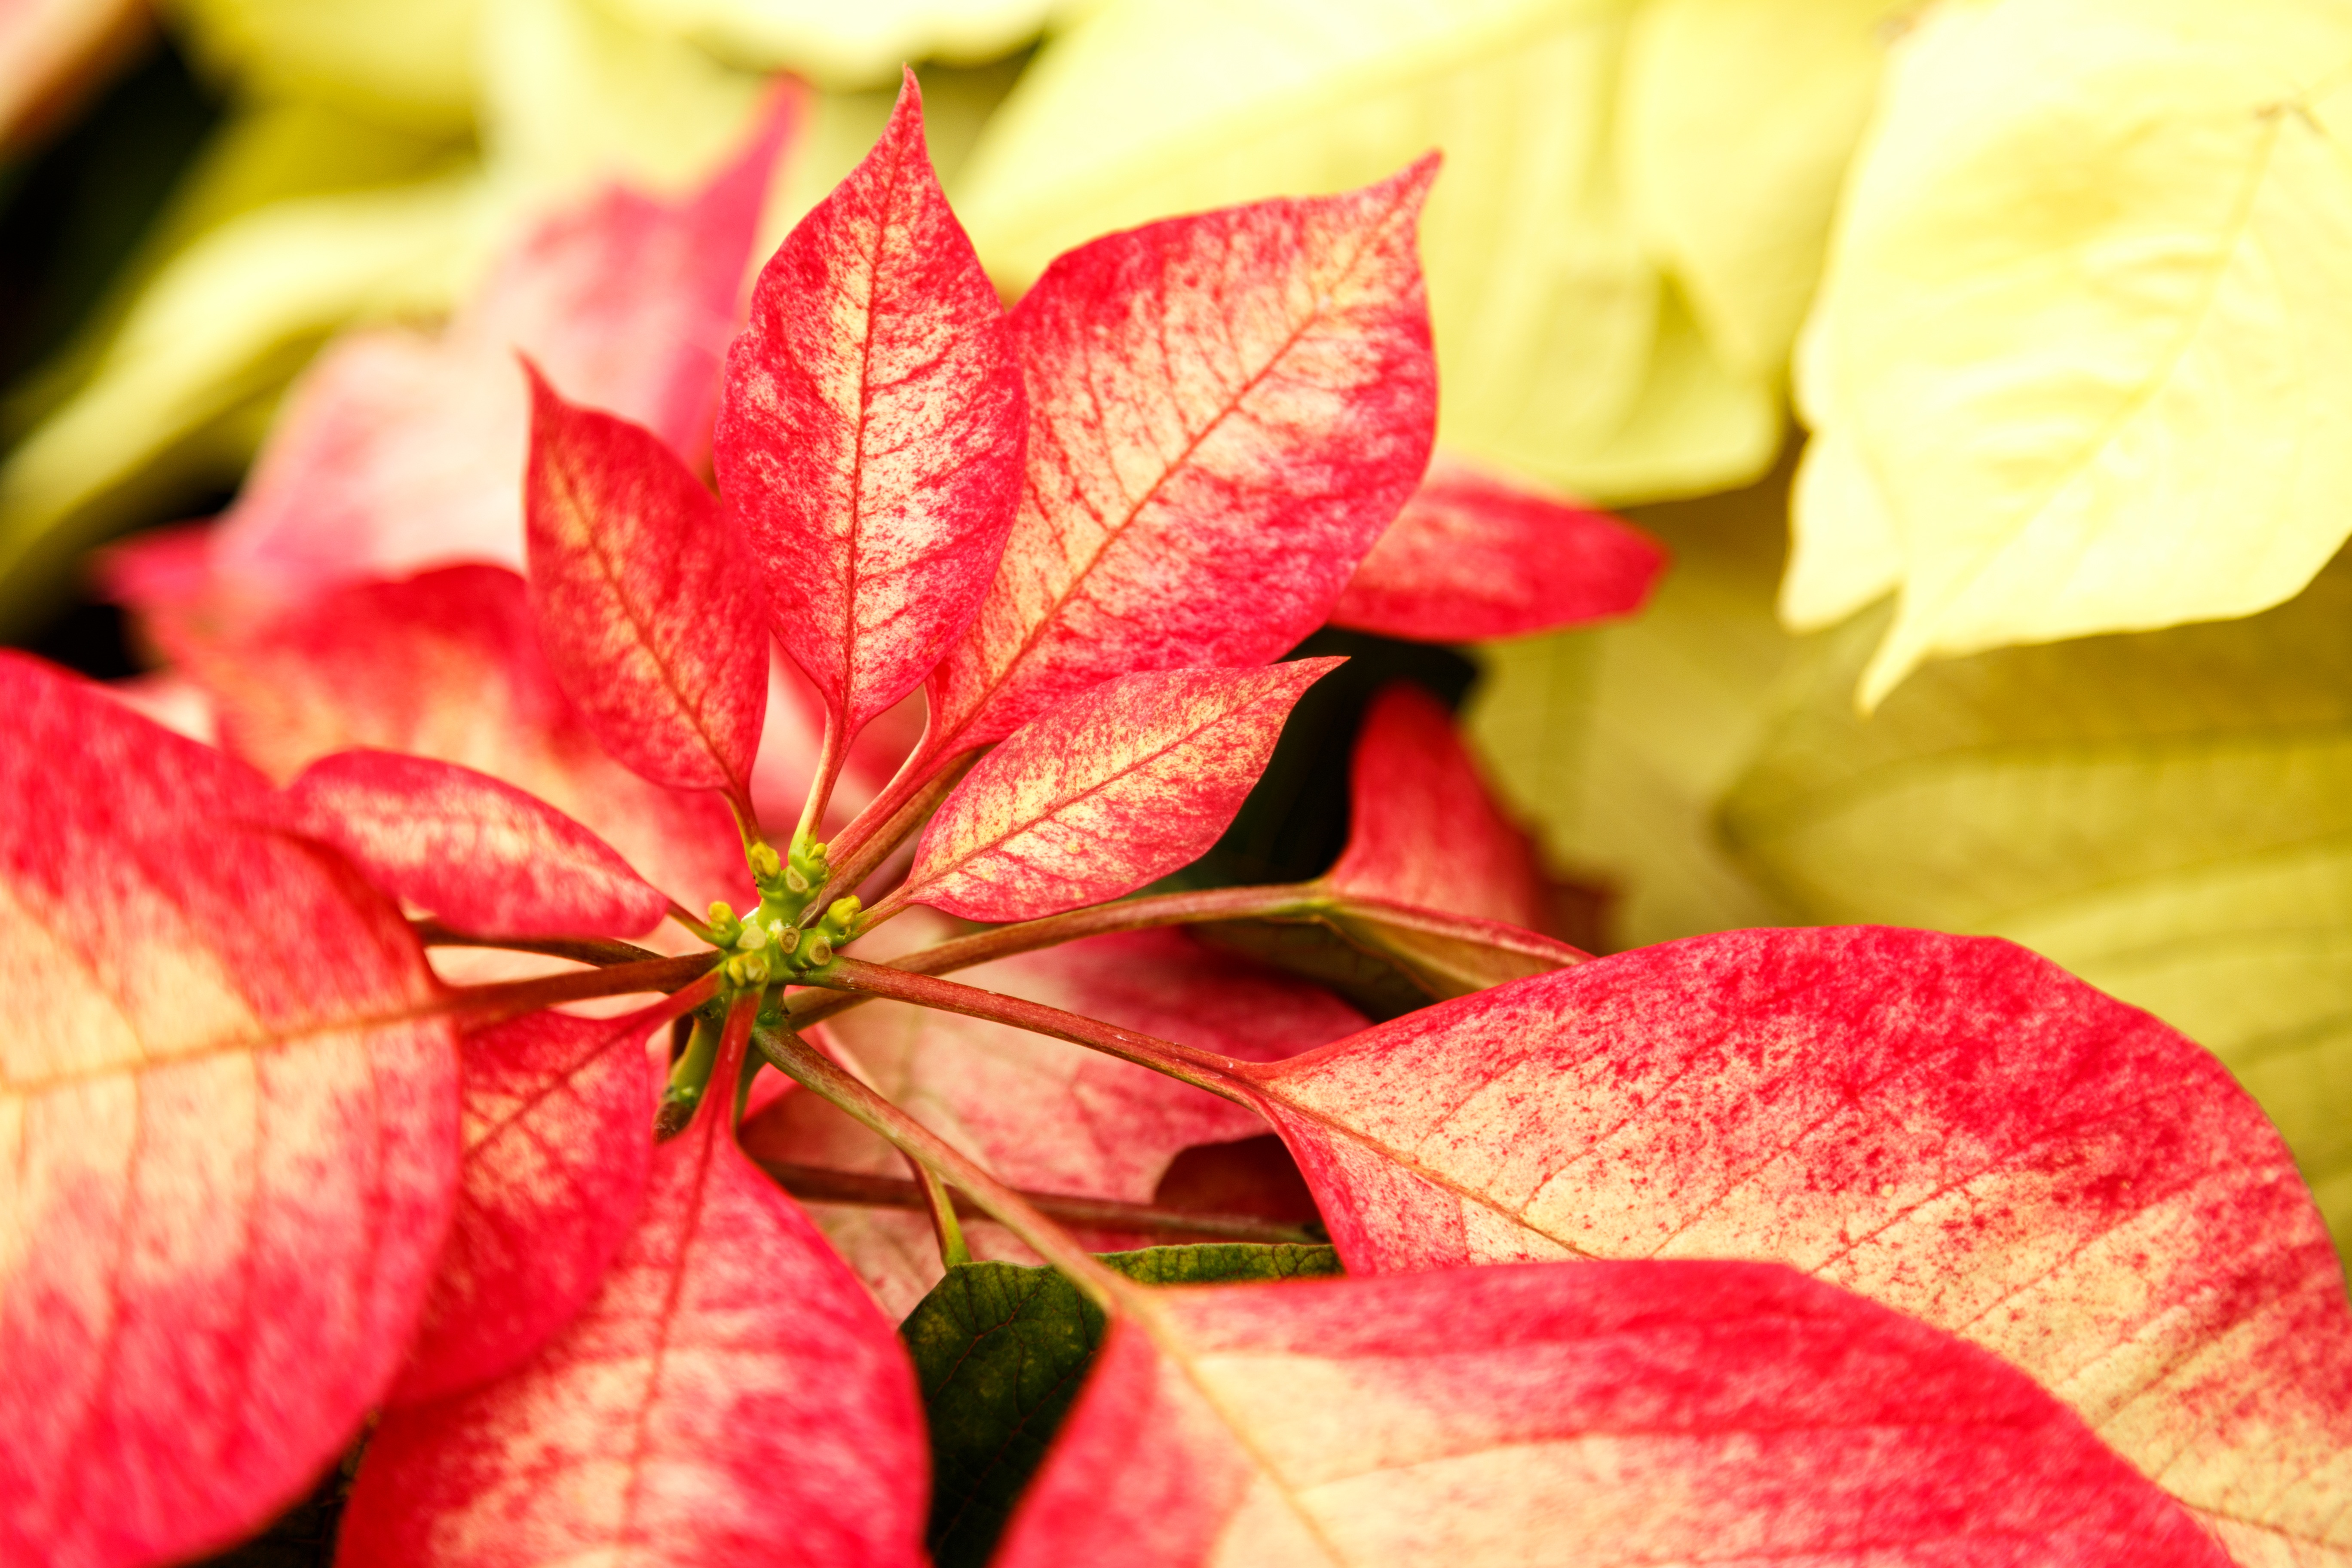
tree, nature, blossom, growth, plant, photography, leaf, flower, purple, petal, bloom, summer, floral, spring, green, red, color, natural, autumn, fresh, colorful, yellow, pink, flora, season, botanical, close up, shrub, bright, gardens, botanic, macro photography, flowering plant, woody plant, land plant